Artpop (song)

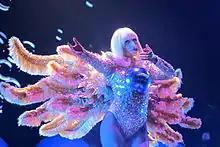
Gaga performing "Artpop" as the opening number of 2014's

Previous to the release of the album or the teasers, Gaga performed "Artpop" live on September 1, 2013, at the iTunes Festival in London. The song was the third performance that evening, from a set list containing eight tracks. Following the performance of "Manicure" and a piano interlude, Gaga stripped off her clothes onstage until she was in a sea-shell bikini and an enormous blond wig, and started singing the song. Ashley Percival from "The Huffington Post" complimented the performance, saying that the song "showed the most promise onstage". A review at Capital FM website found the song akin to her 2009 single, "Paparazzi". Jenn Selby from "Glamour" called the performance a "heartfelt piece of pop music accompanied with its own, YMCA-like arm dance." Digital Spy's Copsey was confused with the performance, but enjoyed the downtempo composition of "Artpop" and rated it three-and-a-half stars out of five. Writing for "The Guardian", Kitty Empire criticized the absence of clothing but praised the overall performance. Gaga next performed "Artpop" during her ArtRave party for the release of the album.